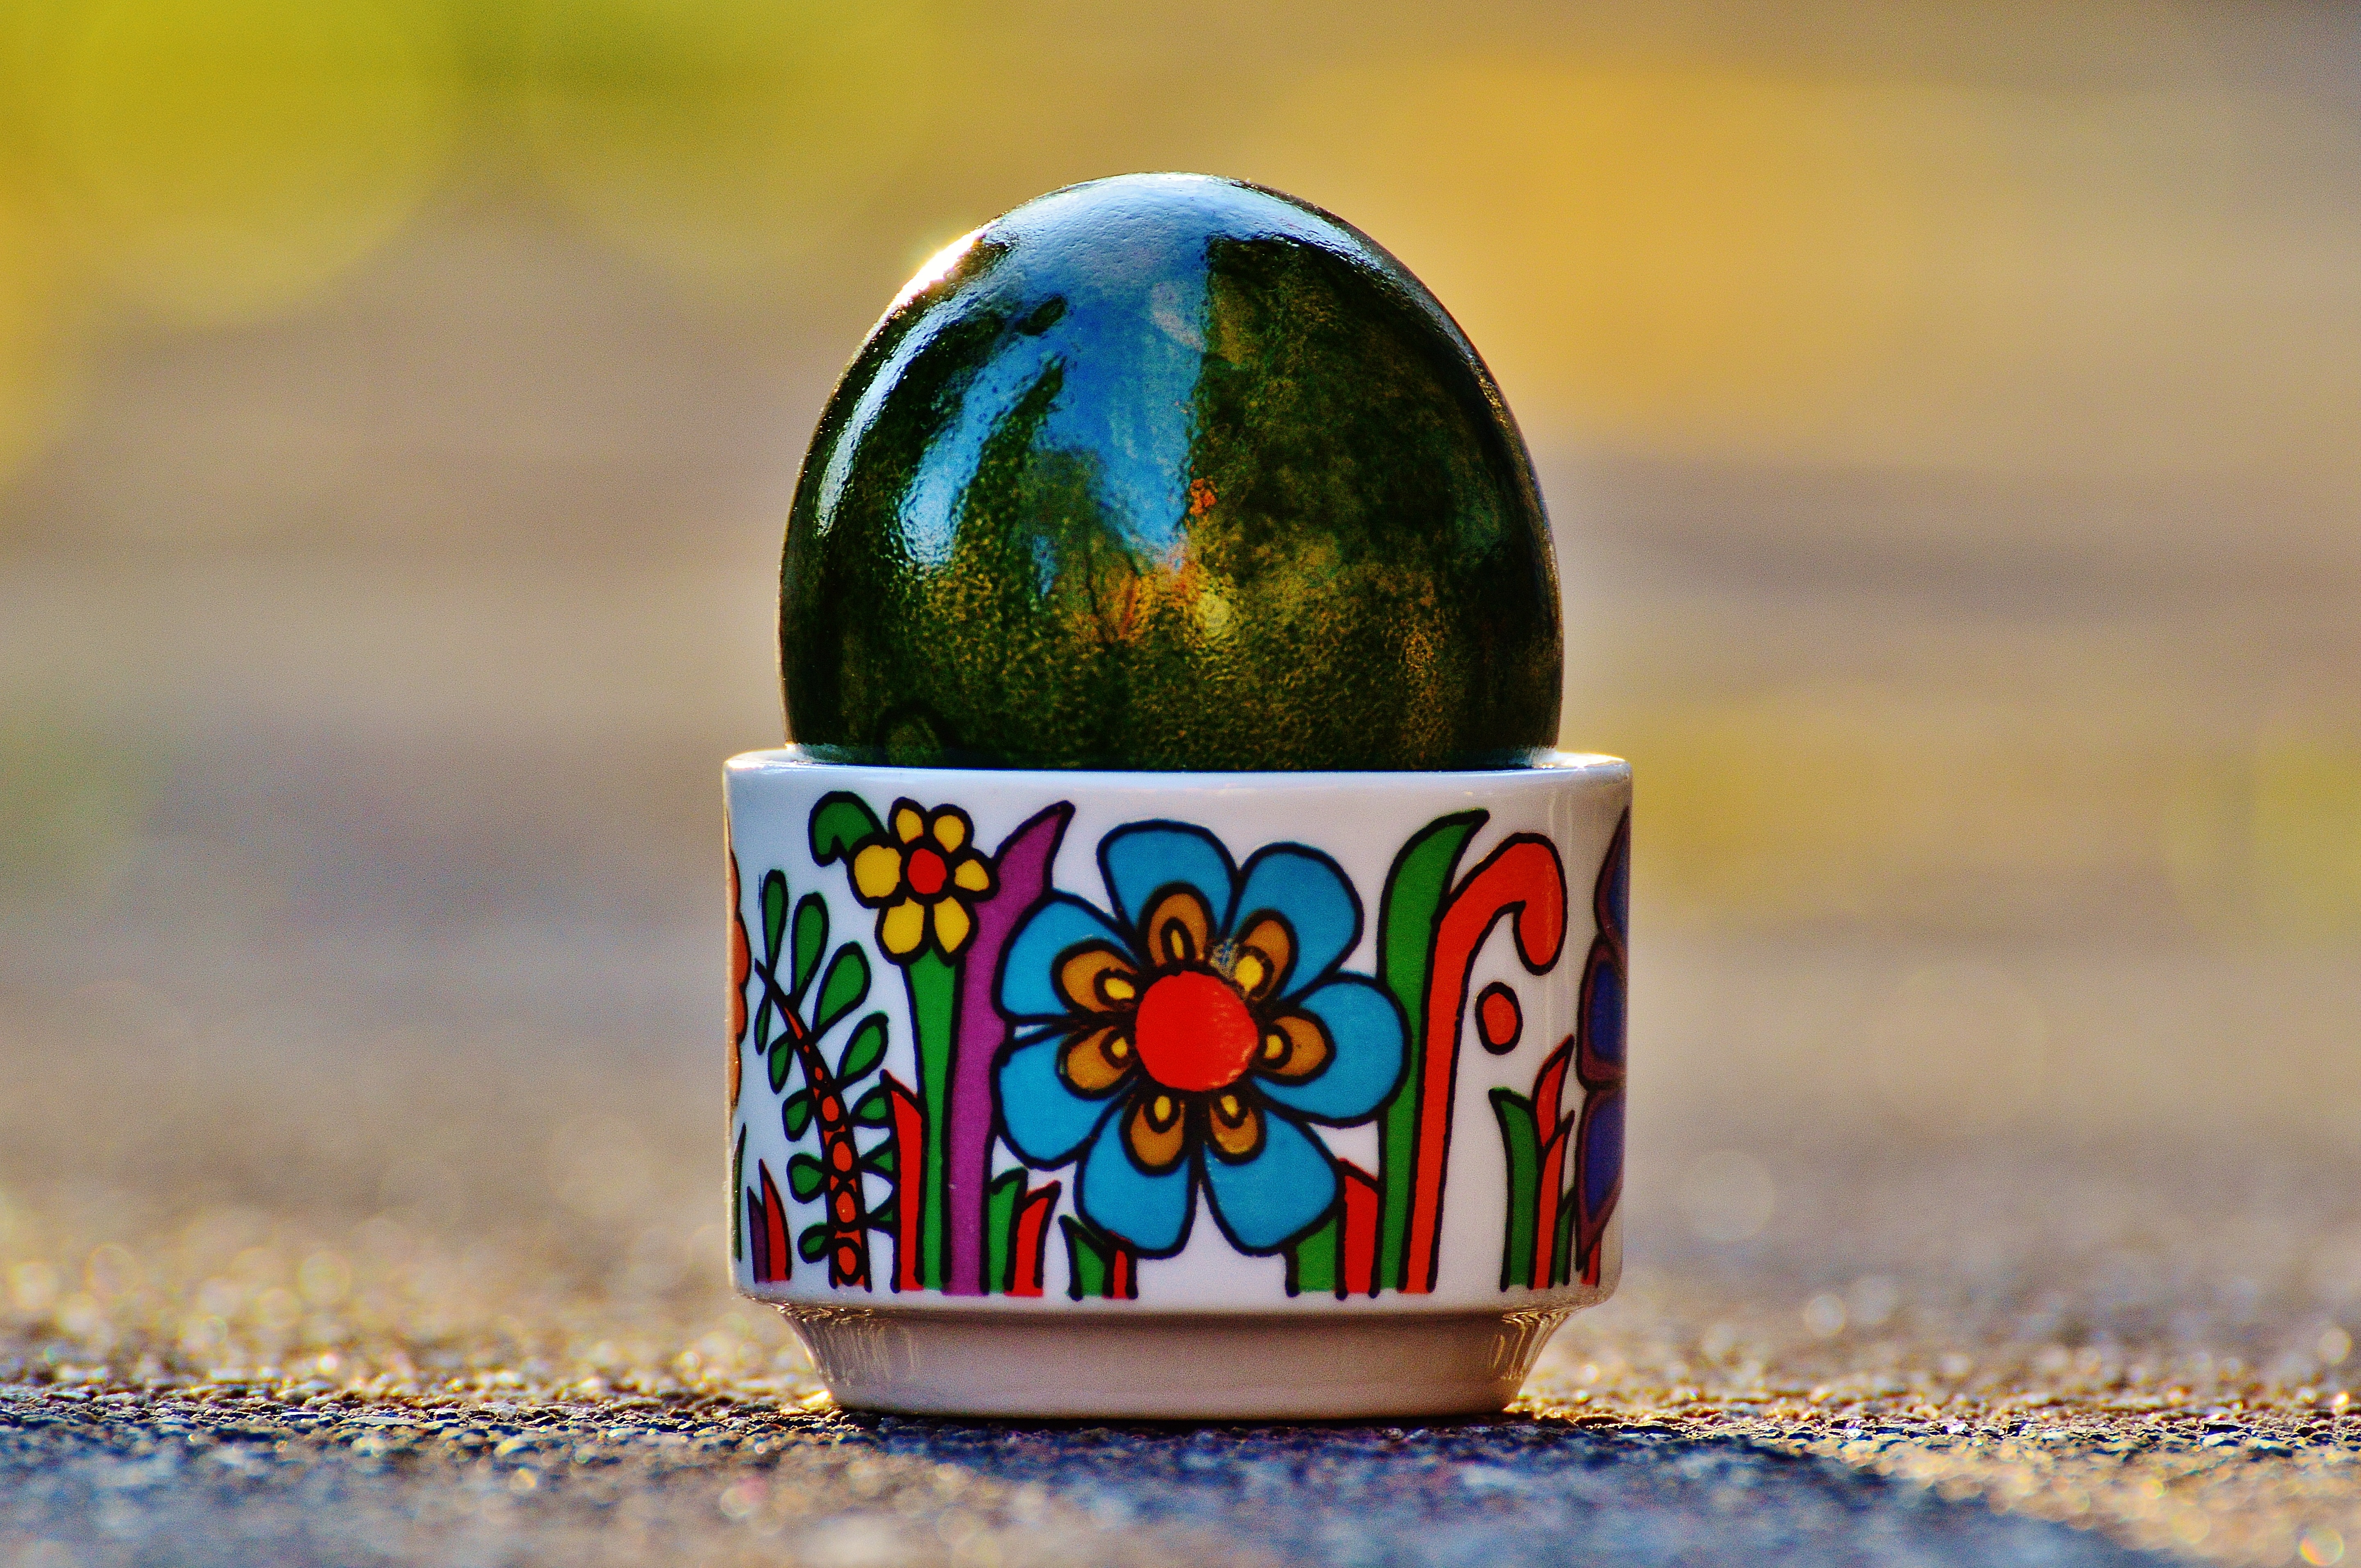
flower, glass, food, spring, green, produce, color, blue, colorful, yellow, egg, art, easter, colored, easter eggs, macro photography, easter egg, happy easter